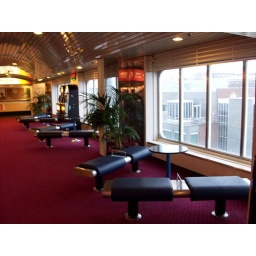
corridor at the 6th floor in the ship